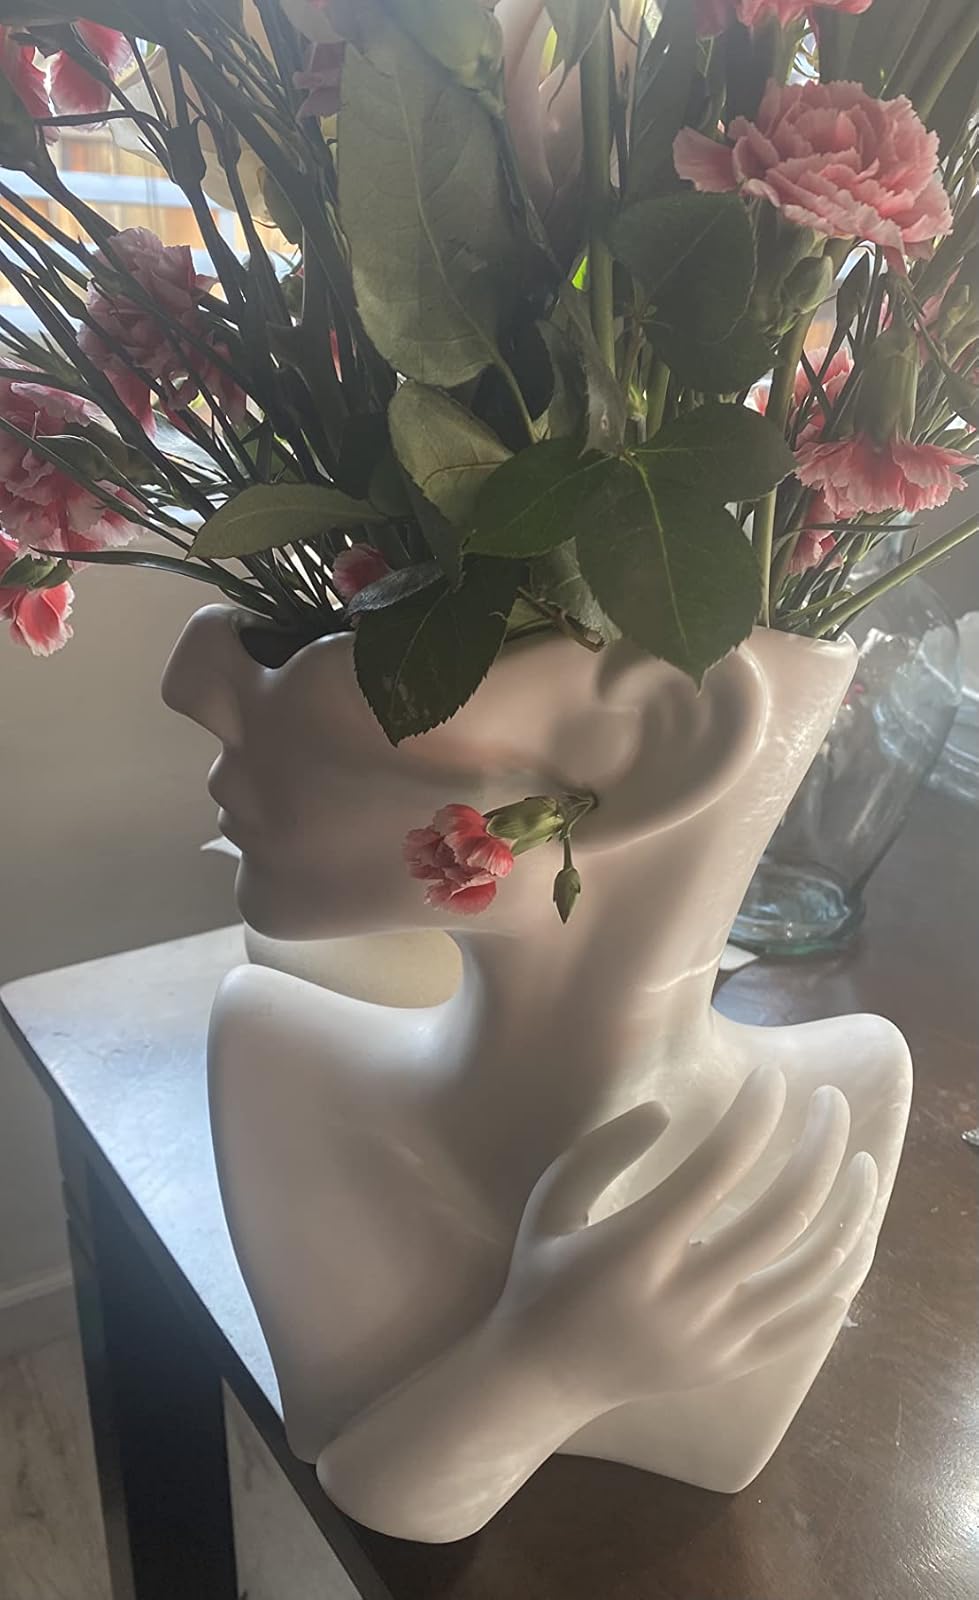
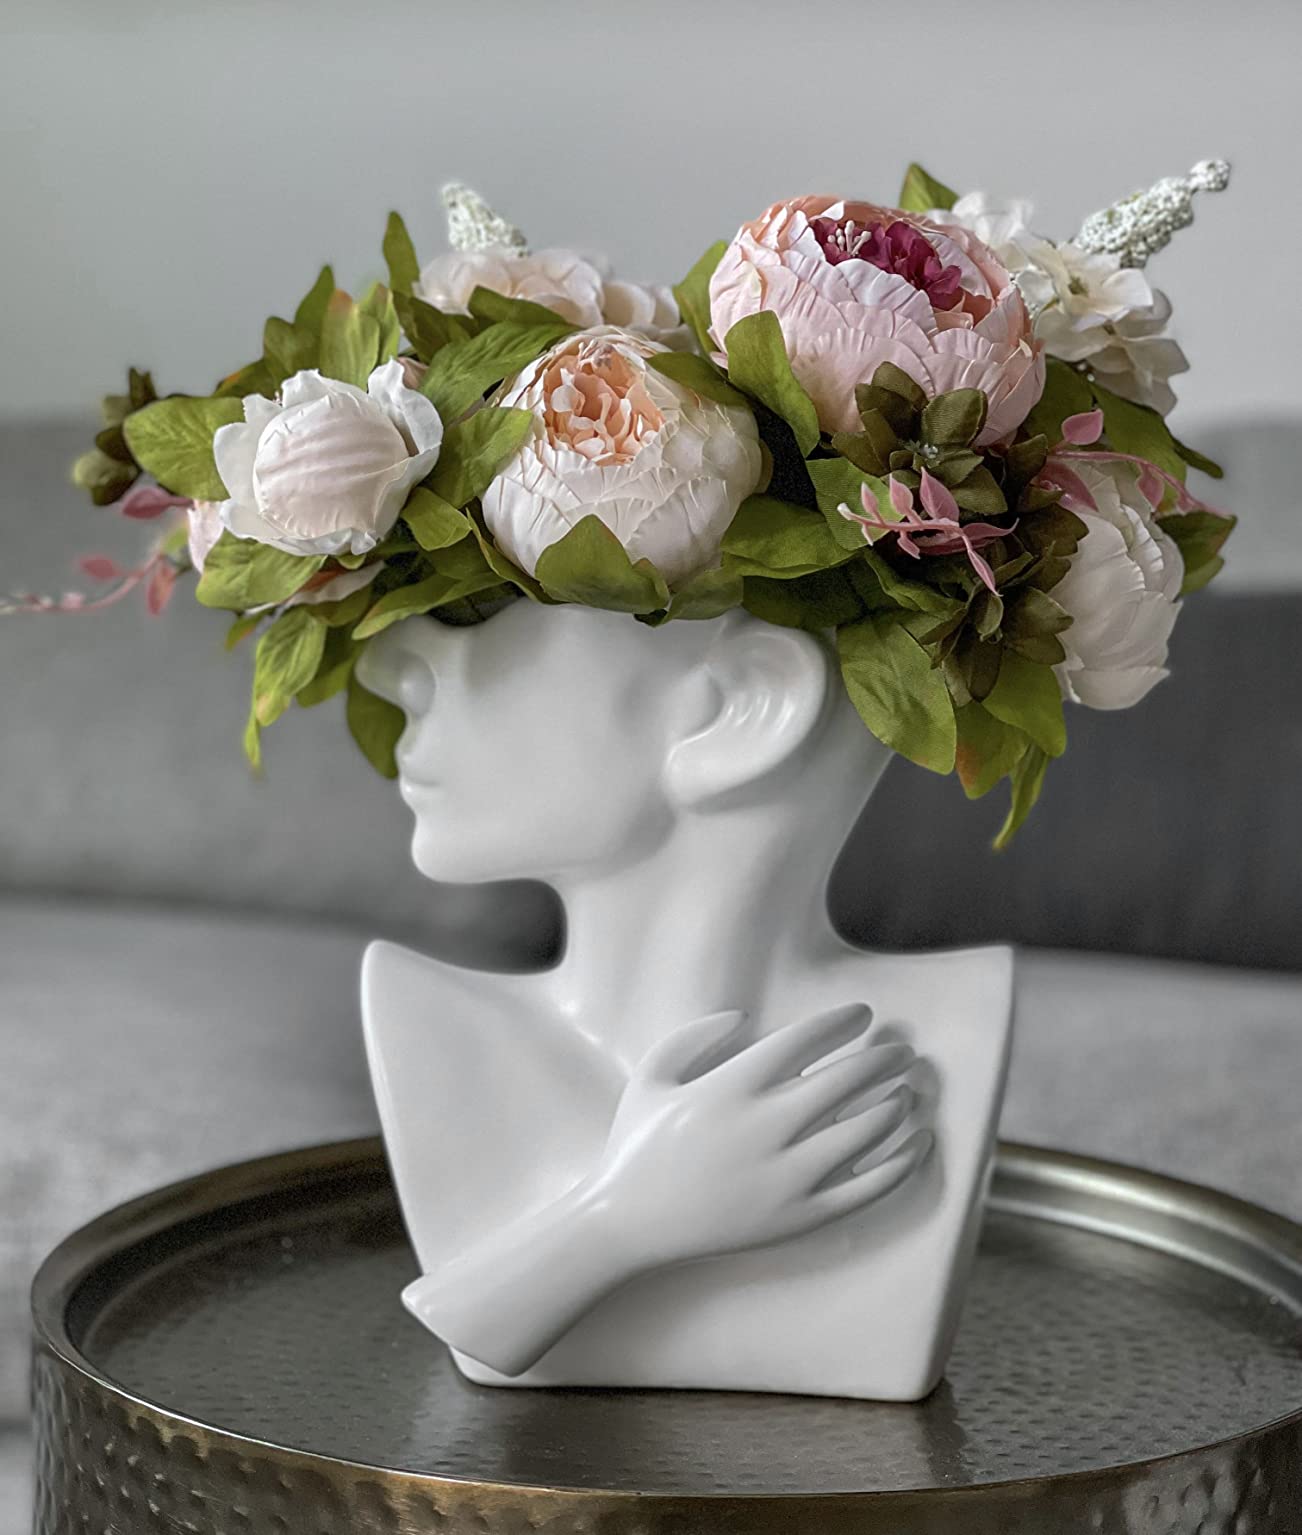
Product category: vase
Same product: yes